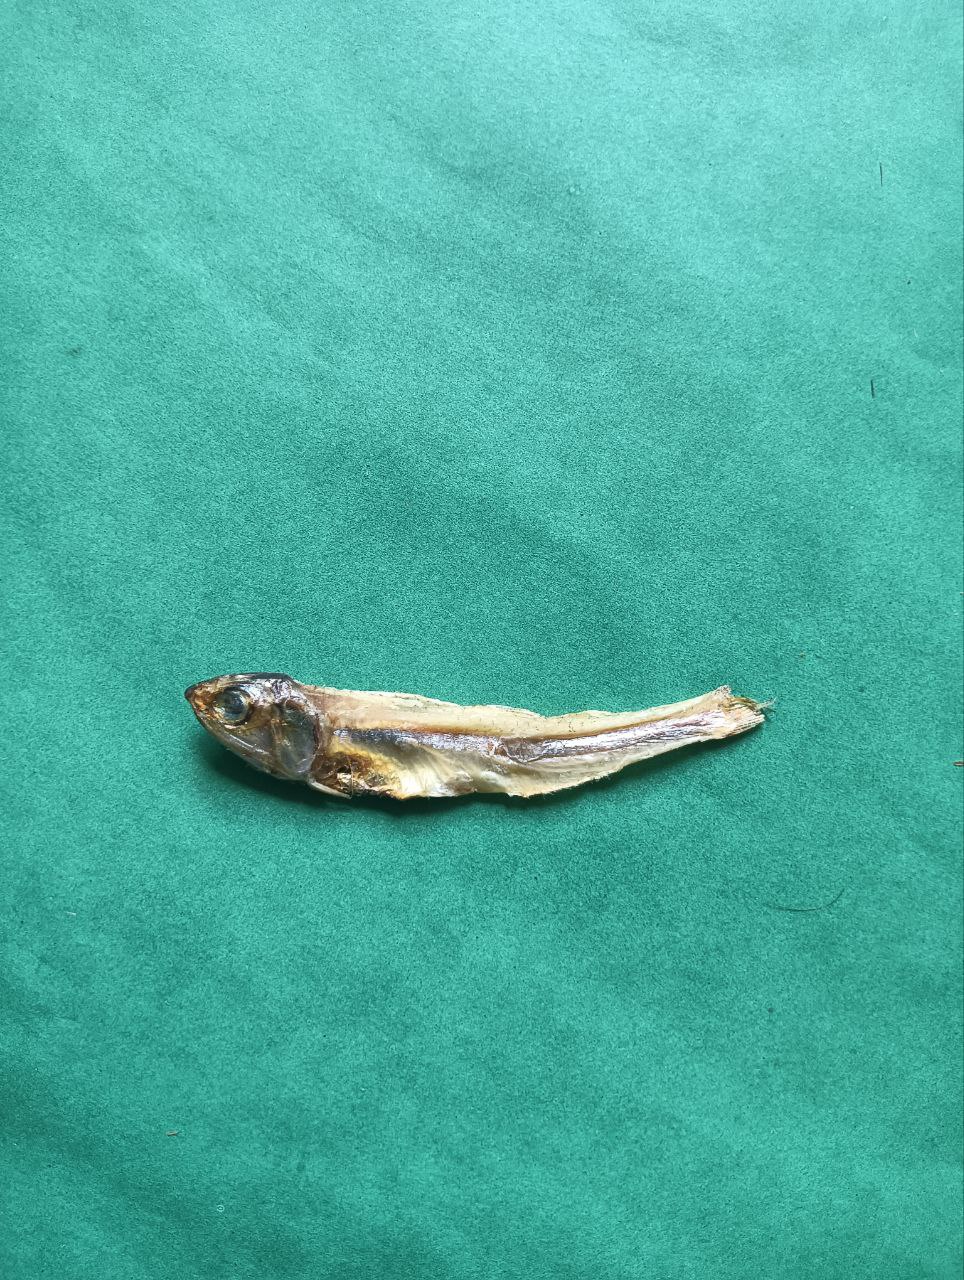
Species: narkeli